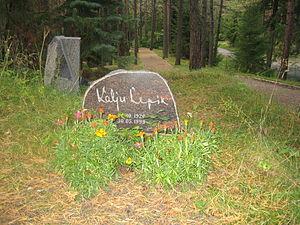
Kalju Lepik est un poète estonien qui vécut en exil pendant la majeure partie de sa vie. En 1943-1944, il servit en tant que conscrit dans la Légion estonienne de la Waffen-SS.